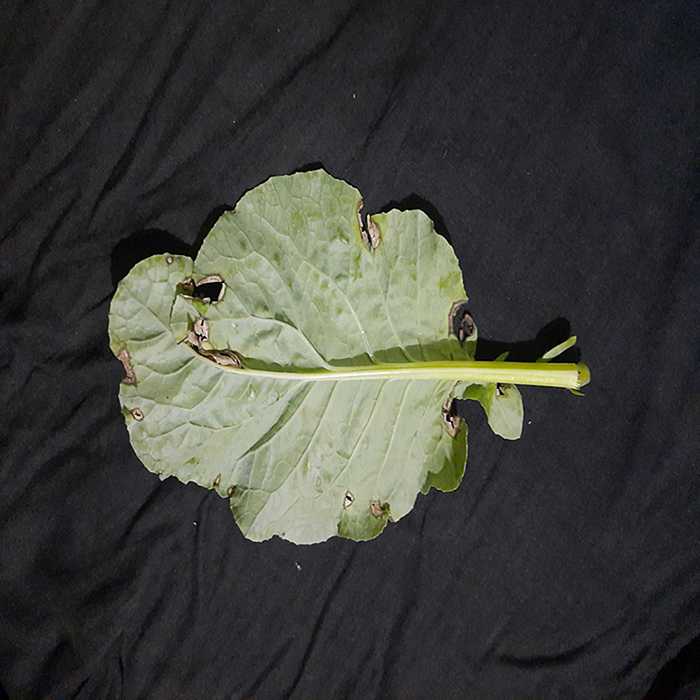
Plant: Cauliflower
Label: Downy mildew